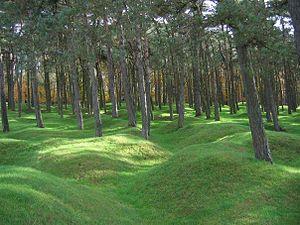
Une forêt de guerre est une forêt restaurée ou replantée dans une ancienne forêt, dans des champs ou dans un village endommagés par la Première Guerre mondiale en France, principalement dans la zone rouge. Les forêts de guerre sont majoritairement situées dans le département de la Meuse et moindrement dans le Pas-de-Calais et la Somme. Ces zones ont été préemptées par l'État français après la guerre, moyennant dédommagement.
La Forêt de Vimy est une forêt domaniale située dans le département du Pas-de-Calais, au nord d'Arras. C'est une forêt de guerre.